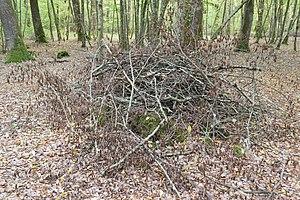
Rémanents mis en tas en France: bien qu’il soit maintenant demandé de les laisser étalés sur coupe, nombre de forestiers, notamment les affouagistes, continuent de les entasser, estimant la forêt plus «
En sylviculture, les rémanents sont les restes de branches ou de troncs mal conformés abandonnés en forêt par les bûcherons et les agriculteurs pour leur faible valeur commerciale, pour éviter le surpâturage dans l'élevage sylvopastoral ou pour des raisons écologiques. Ils peuvent constituer de 25 % à 50 % de la partie aérienne de l'arbre, soit un volume non négligeable lors de l'exploitation notamment quand elle se fait en coupe rase.